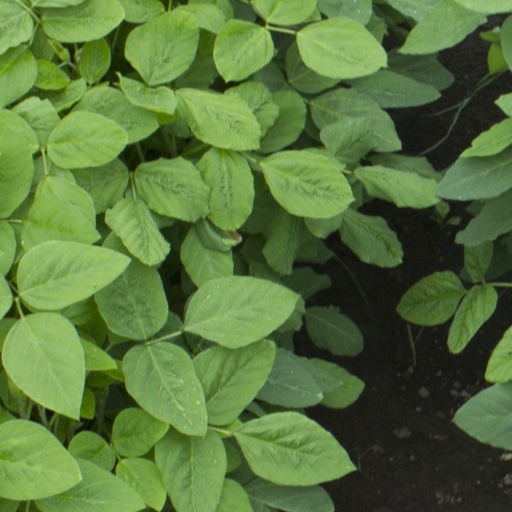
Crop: soybean